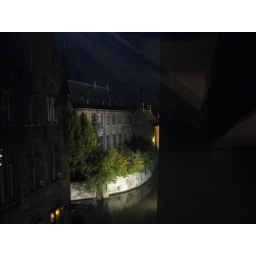
View of a canal in Brugge adjacent to our hotel. view is through a small roof window in the late evening.